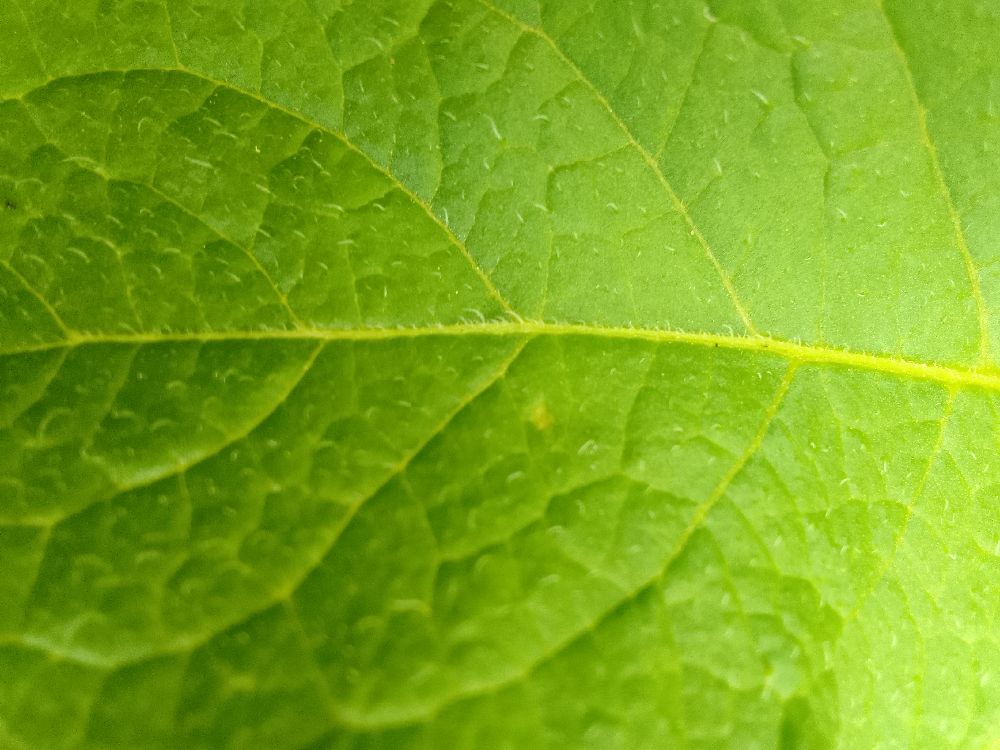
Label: Healthy